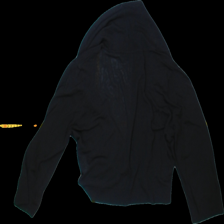
View: back
Type: Cardigan
Category: Ladies
Brand: Not Applicable
Colors: Black
Material: 64% Wool 36% Cotton
Pattern: Plain
Cut: Cropped
Size: XL
Season: All
Trend: No trend
Stains: No
Damage: 0
Price range: <50
Recommended usage: Reuse